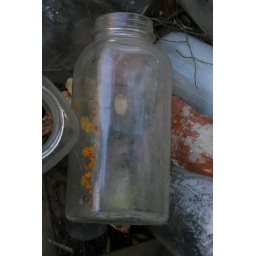
clarence newton road - near blowing rock - january 1 2009